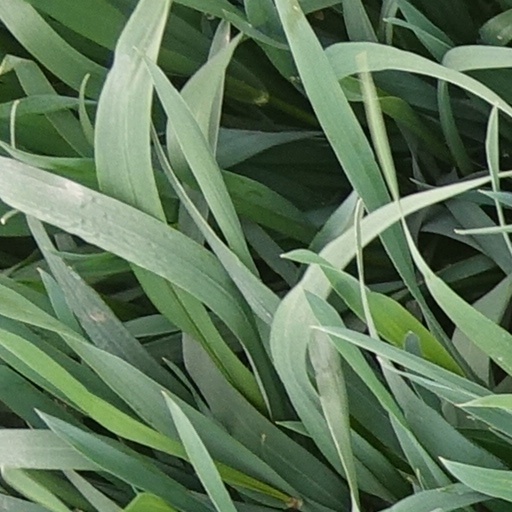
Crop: wheat